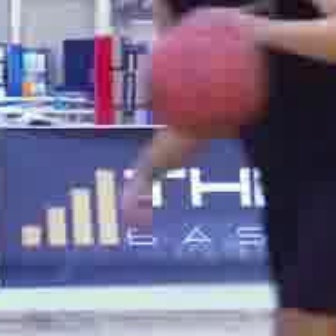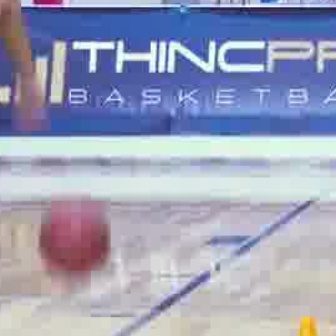
  Please identify the target specified by the bounding box [142,15,262,135] in the first image and locate it in the second image. Return the coordinates in [x_min,y_min,x_max,y_max] format.
Answer: [33,191,112,269]